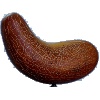
Label: Cucumber Ripe 1